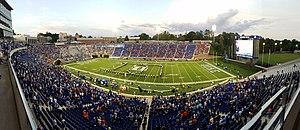
Le Wallace Wade Stadium est un stade de football américain situé sur le campus de l'Université Duke à Durham. Cette enceinte de 40 004 places est la propriété de l'Université Duke. C'est là qu'évoluent les Duke Blue Devils.